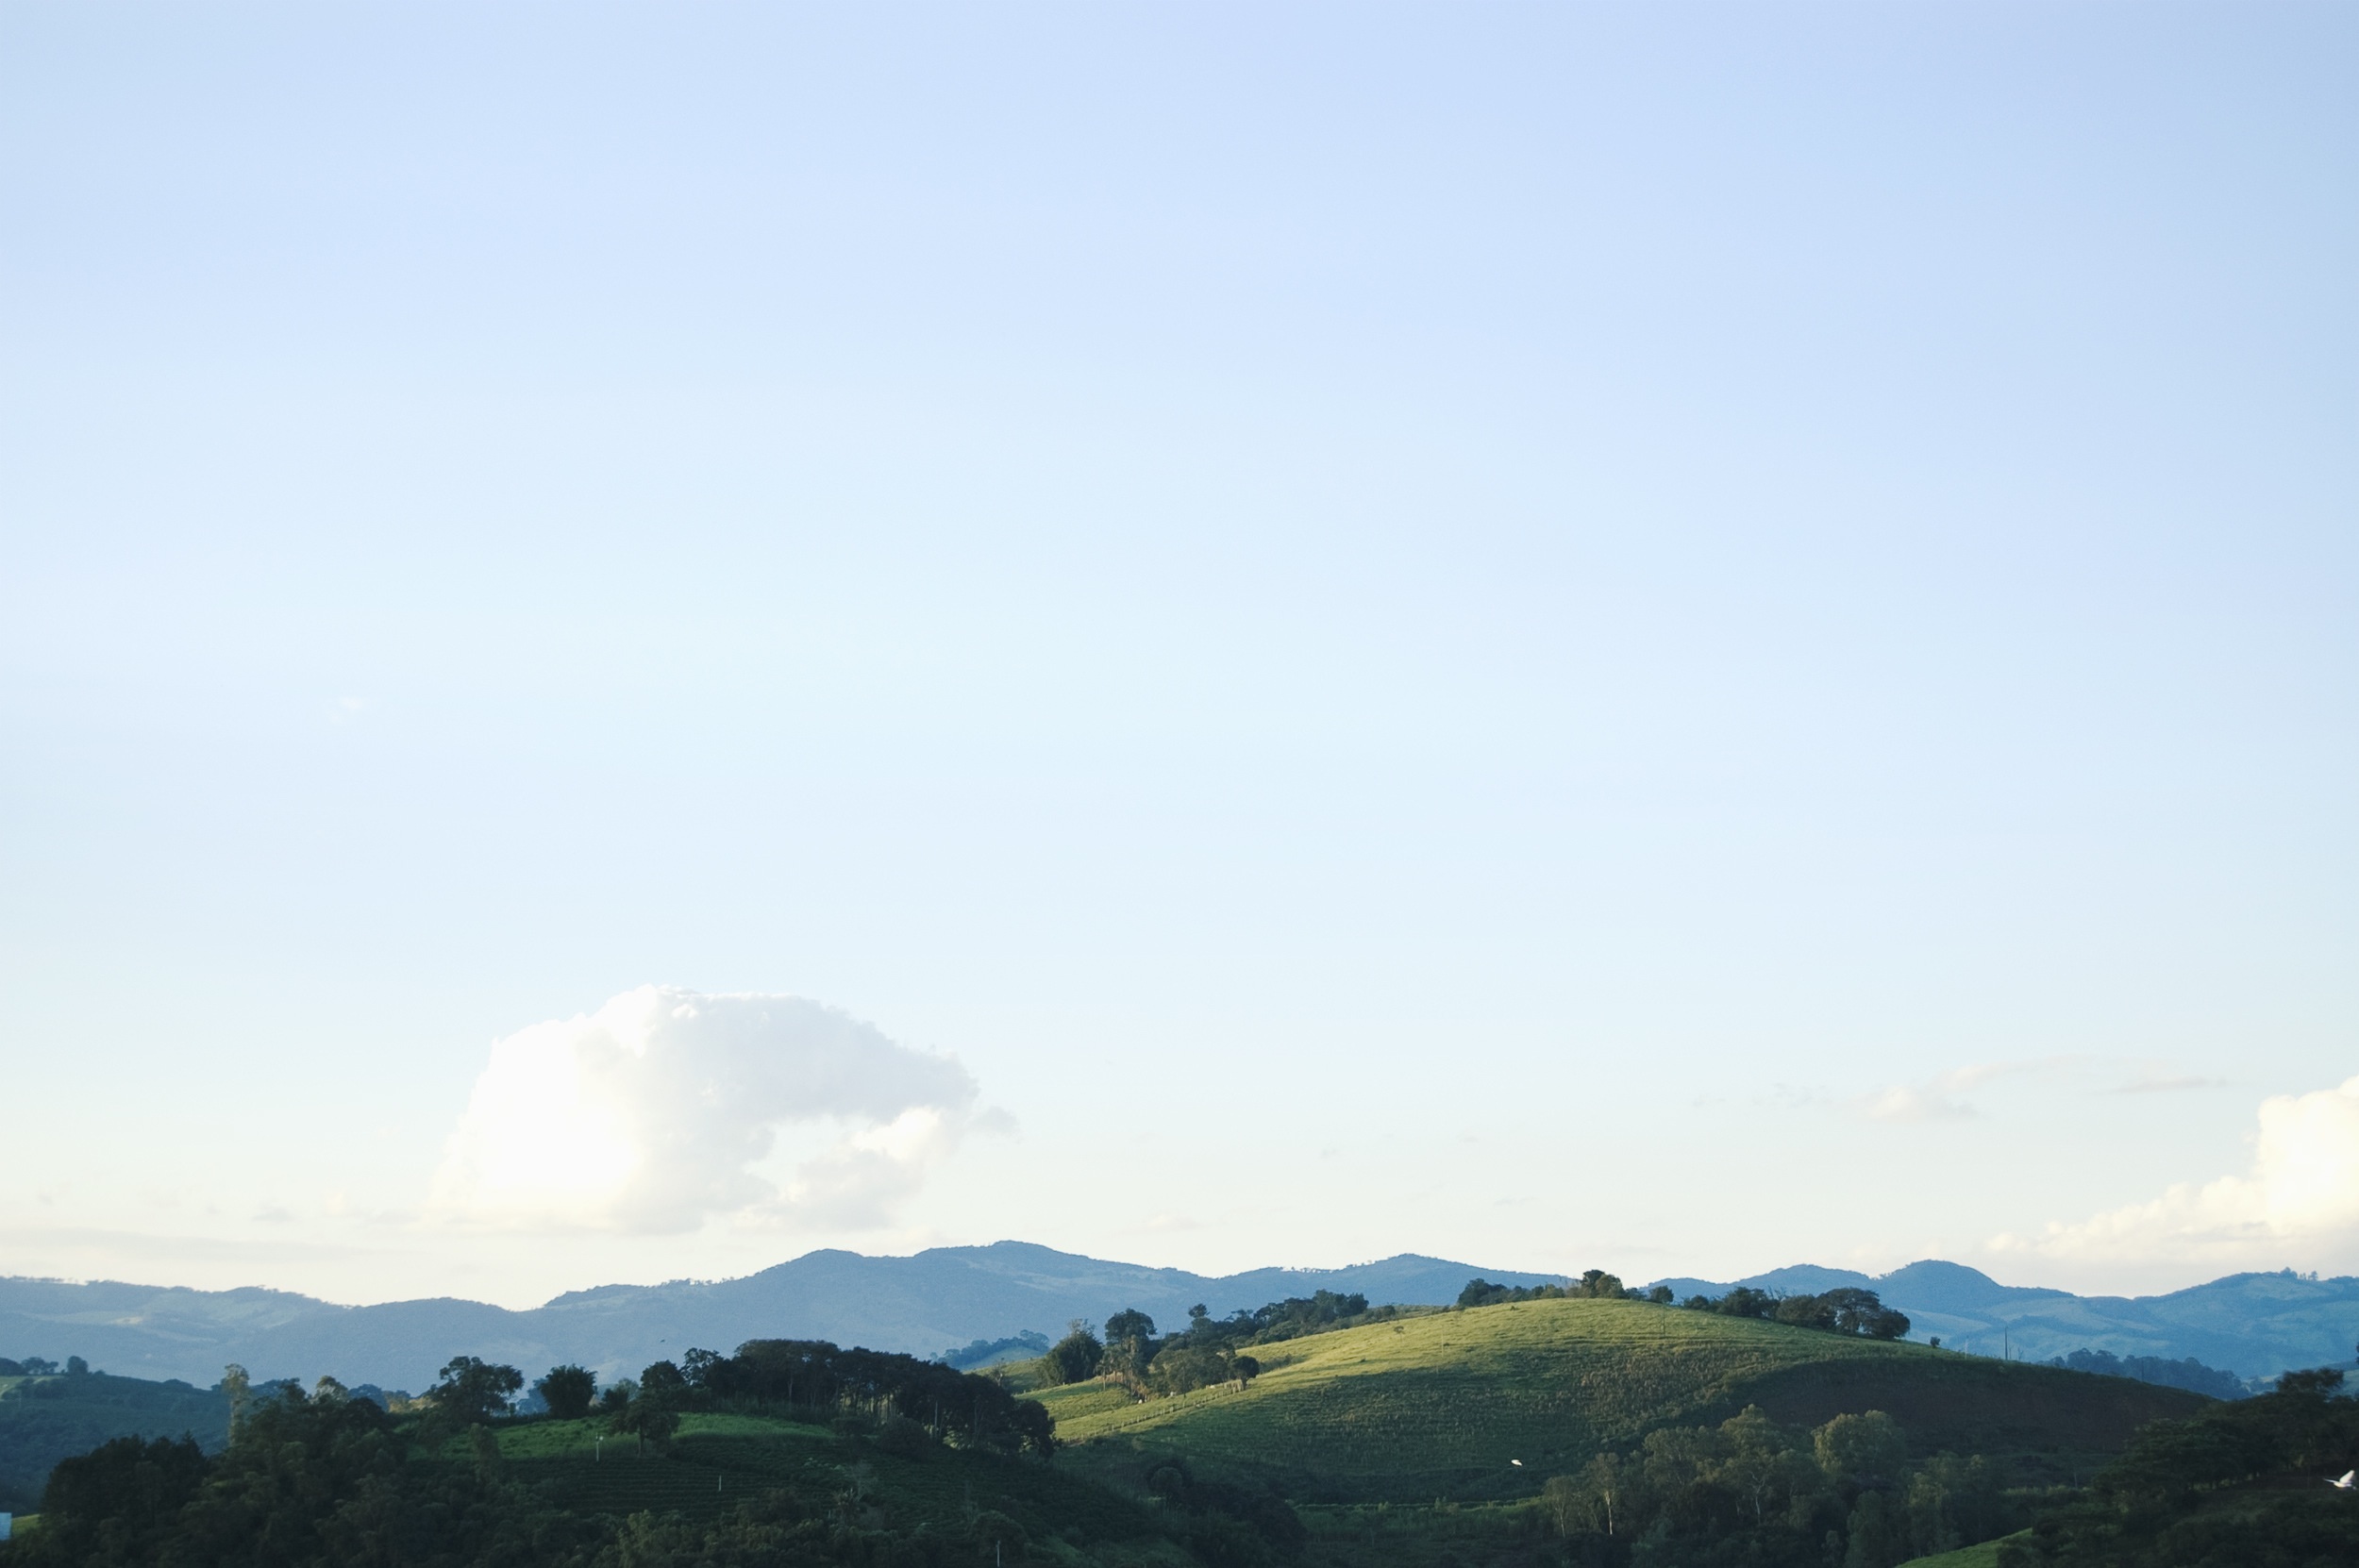
landscape, grass, horizon, mountain, cloud, sky, sunlight, morning, hill, mountain range, blue, ridge, hills, fields, plateau, landform, atmospheric phenomenon, atmosphere of earth, mountainous landforms